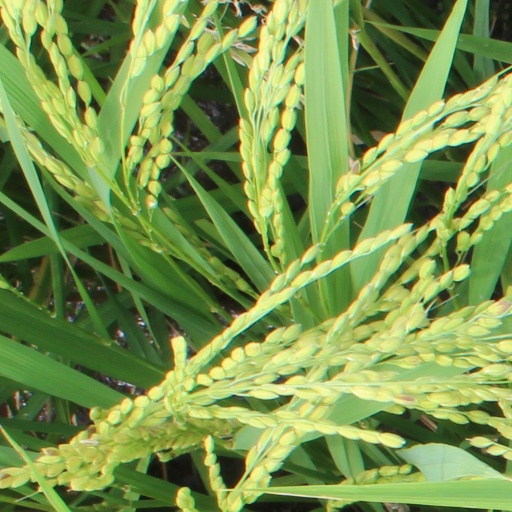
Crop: rice